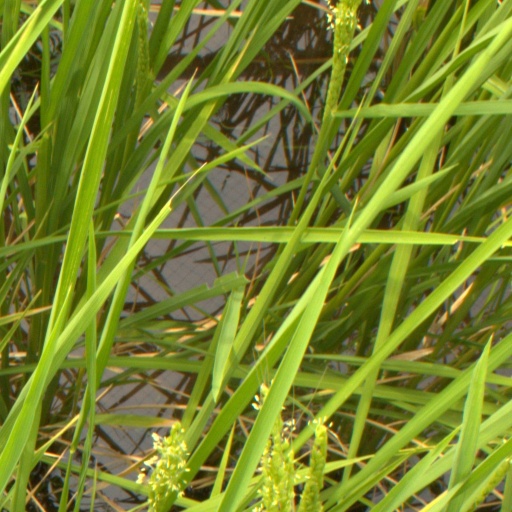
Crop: rice